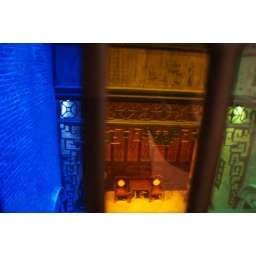
Attempt to take a shot from the stained glass window in the 1st floor of Lou Kau's Home.